Modesto, California

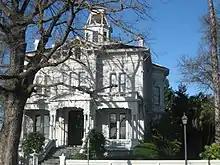
The McHenry Mansion

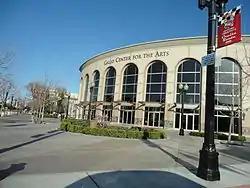
Gallo Center for the Arts

The City of Modesto was originally a stop on the railroad connecting Sacramento to Los Angeles, built by Central Pacific Railroad. When Modesto was founded in 1870, the railroad company co-founder Mark Hopkins Jr. suggested to name it after his associate the banker William C. Ralston. Ralston asked that another name be found, and a railroad employee exclaimed loudly in Spanish that Ralston was a modest man. The railroad company co-founder Charles Crocker then named the town Modesto in recognition of Ralston's modesty.